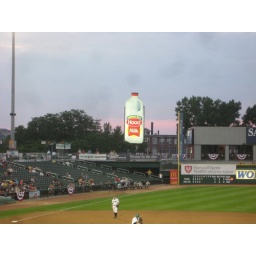
I loved this giant milk bottle sign in left field.